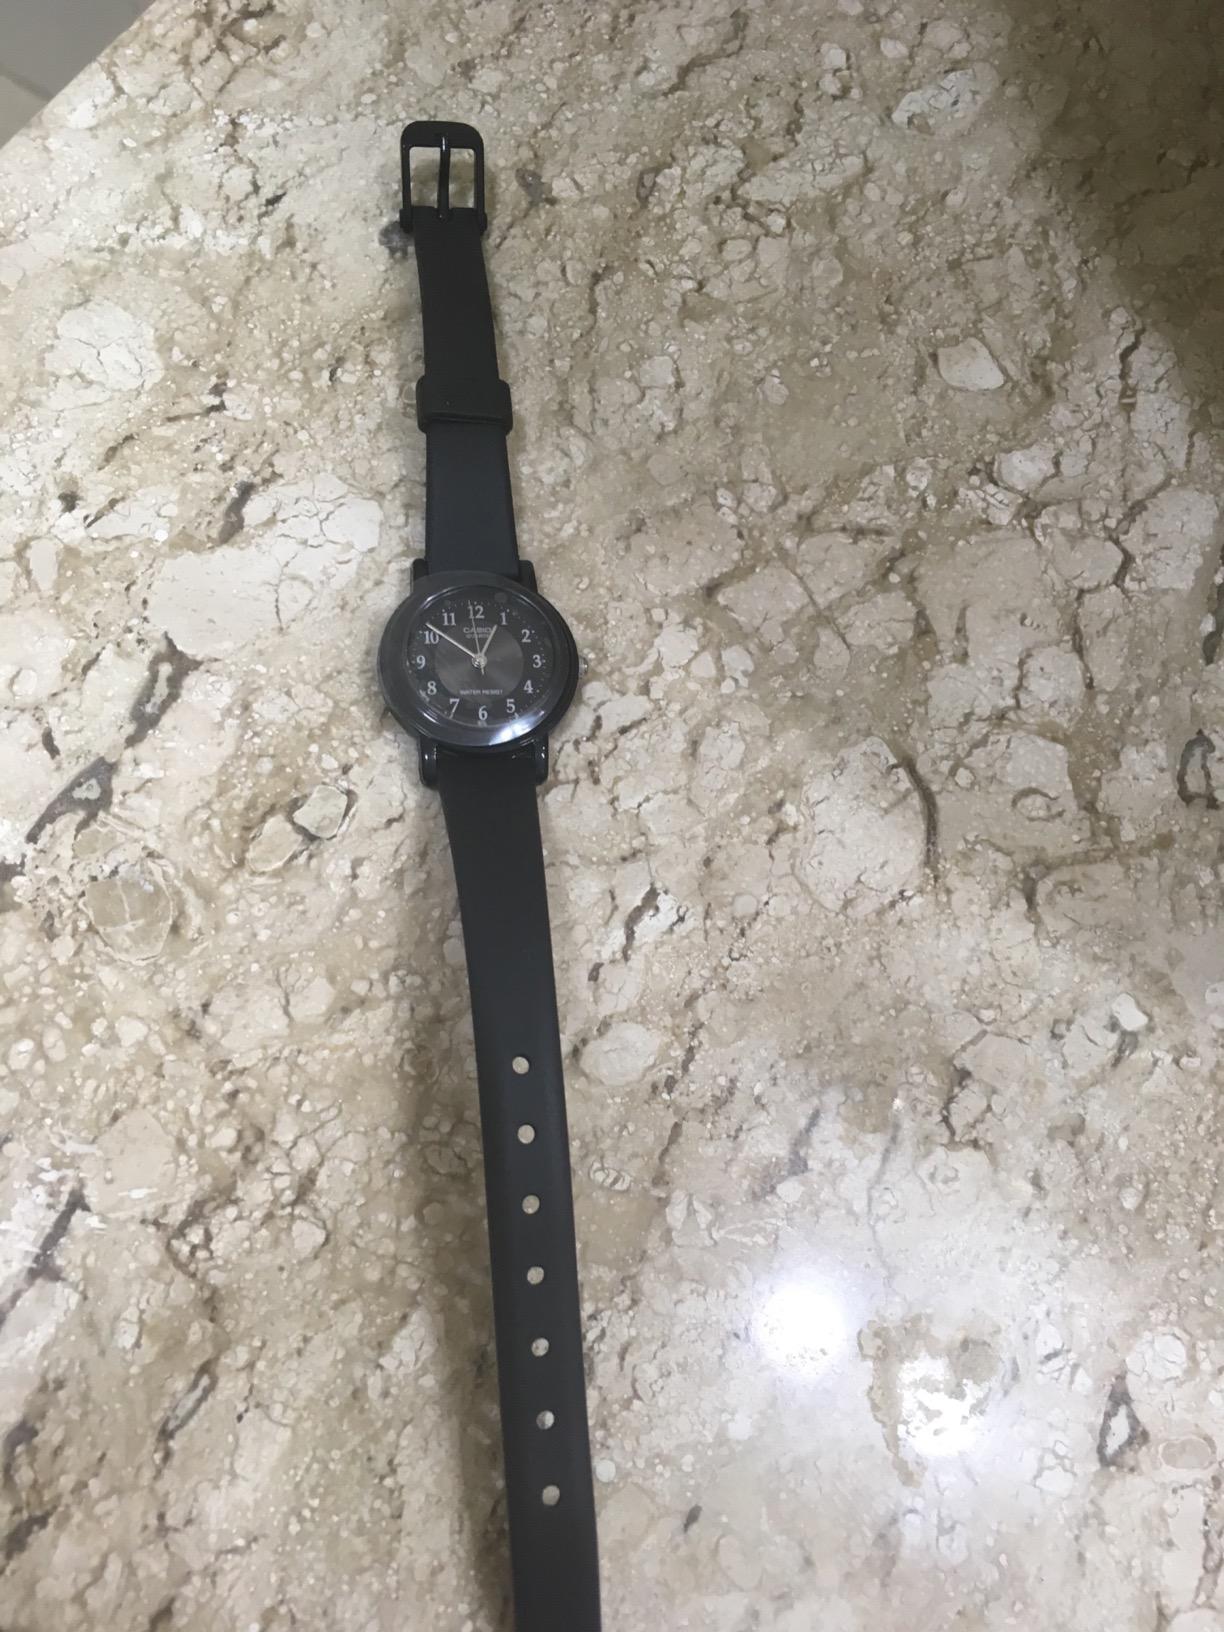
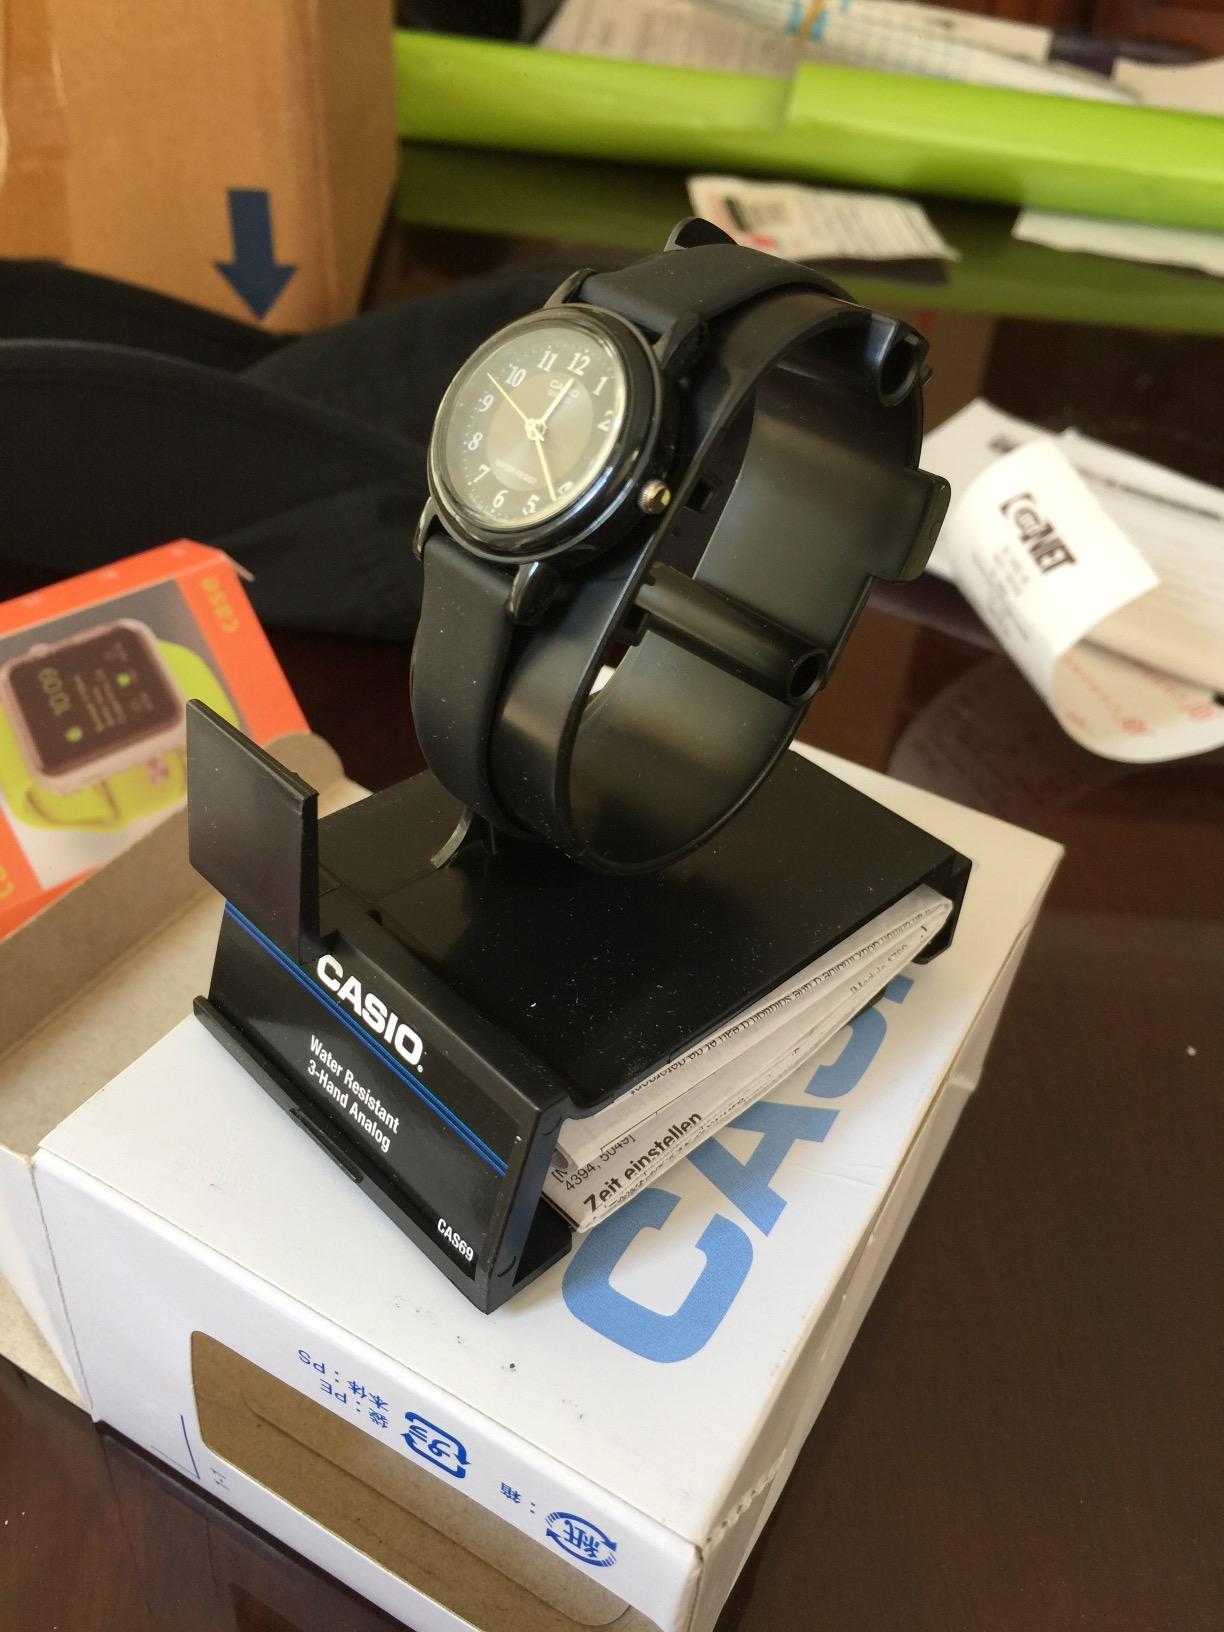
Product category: accessories_watch
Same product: yes